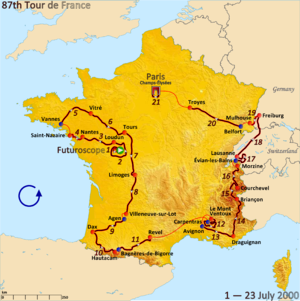
Le Tour de France 2000 est la 87ᵉ édition du Tour de France cycliste. Il se tient du 1ᵉʳ juillet au 23 juillet 2000 sur 21 étapes pour 3 662 km. Le départ a lieu au Futuroscope de Poitiers, avec une étape contre la montre ; l'arrivée se juge aux Champs-Élysées à Paris. Ce Tour est sans vainqueur depuis le déclassement de l'Américain Lance Armstrong en octobre 2012. Tous ses résultats obtenus depuis le 1ᵉʳ août 1998 lui ont été retirés pour plusieurs infractions à la réglementation antidopage. Ce Tour est le deuxième des sept qu'il aurait gagnés de 1999 à 2005.
Le Léman, appelé aussi lac de Genève, ou par tautologie lac Léman, est un lac d'origine glaciaire situé en Suisse et en France ; par sa superficie, c'est le plus grand lac alpin et subalpin d'Europe.